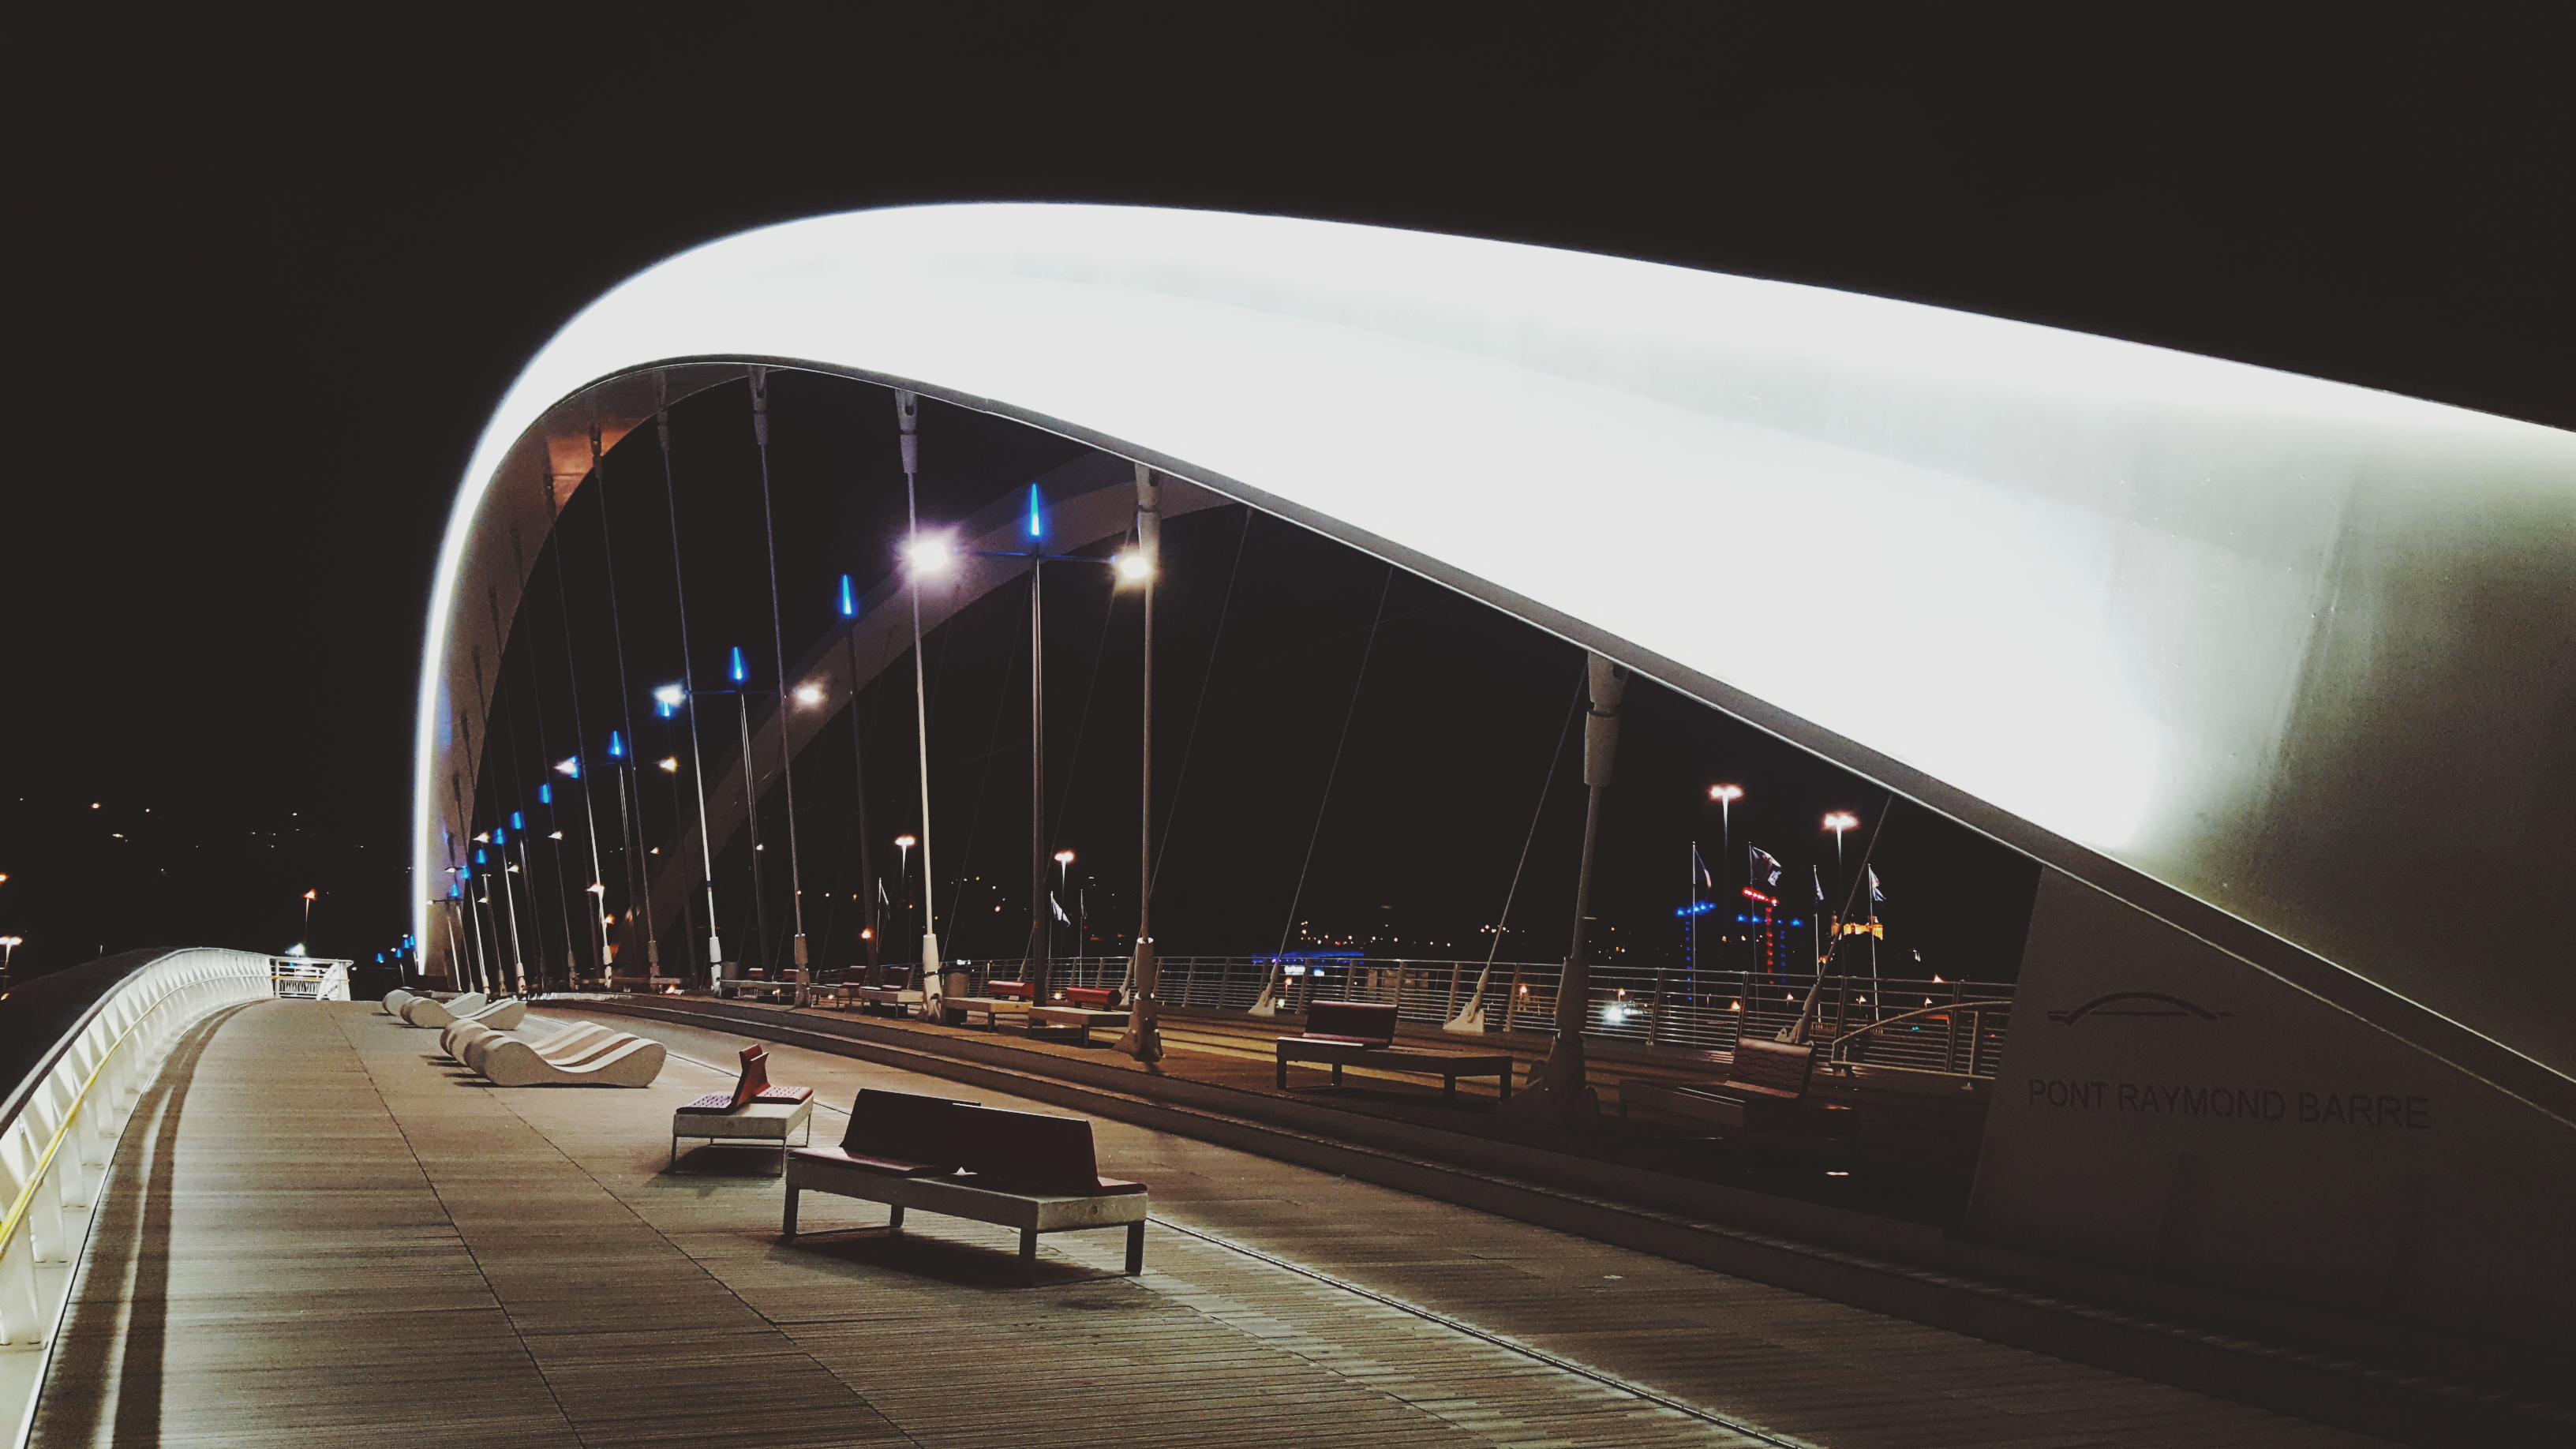
light, architecture, structure, bridge, night, overpass, suspension bridge, arch, lighting, stadium, public transport, lights, engineering, design, benches, shape, steel structure, lines and curves